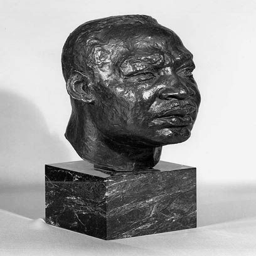
a bronze sculpture of pastor by painting artist is on loan .